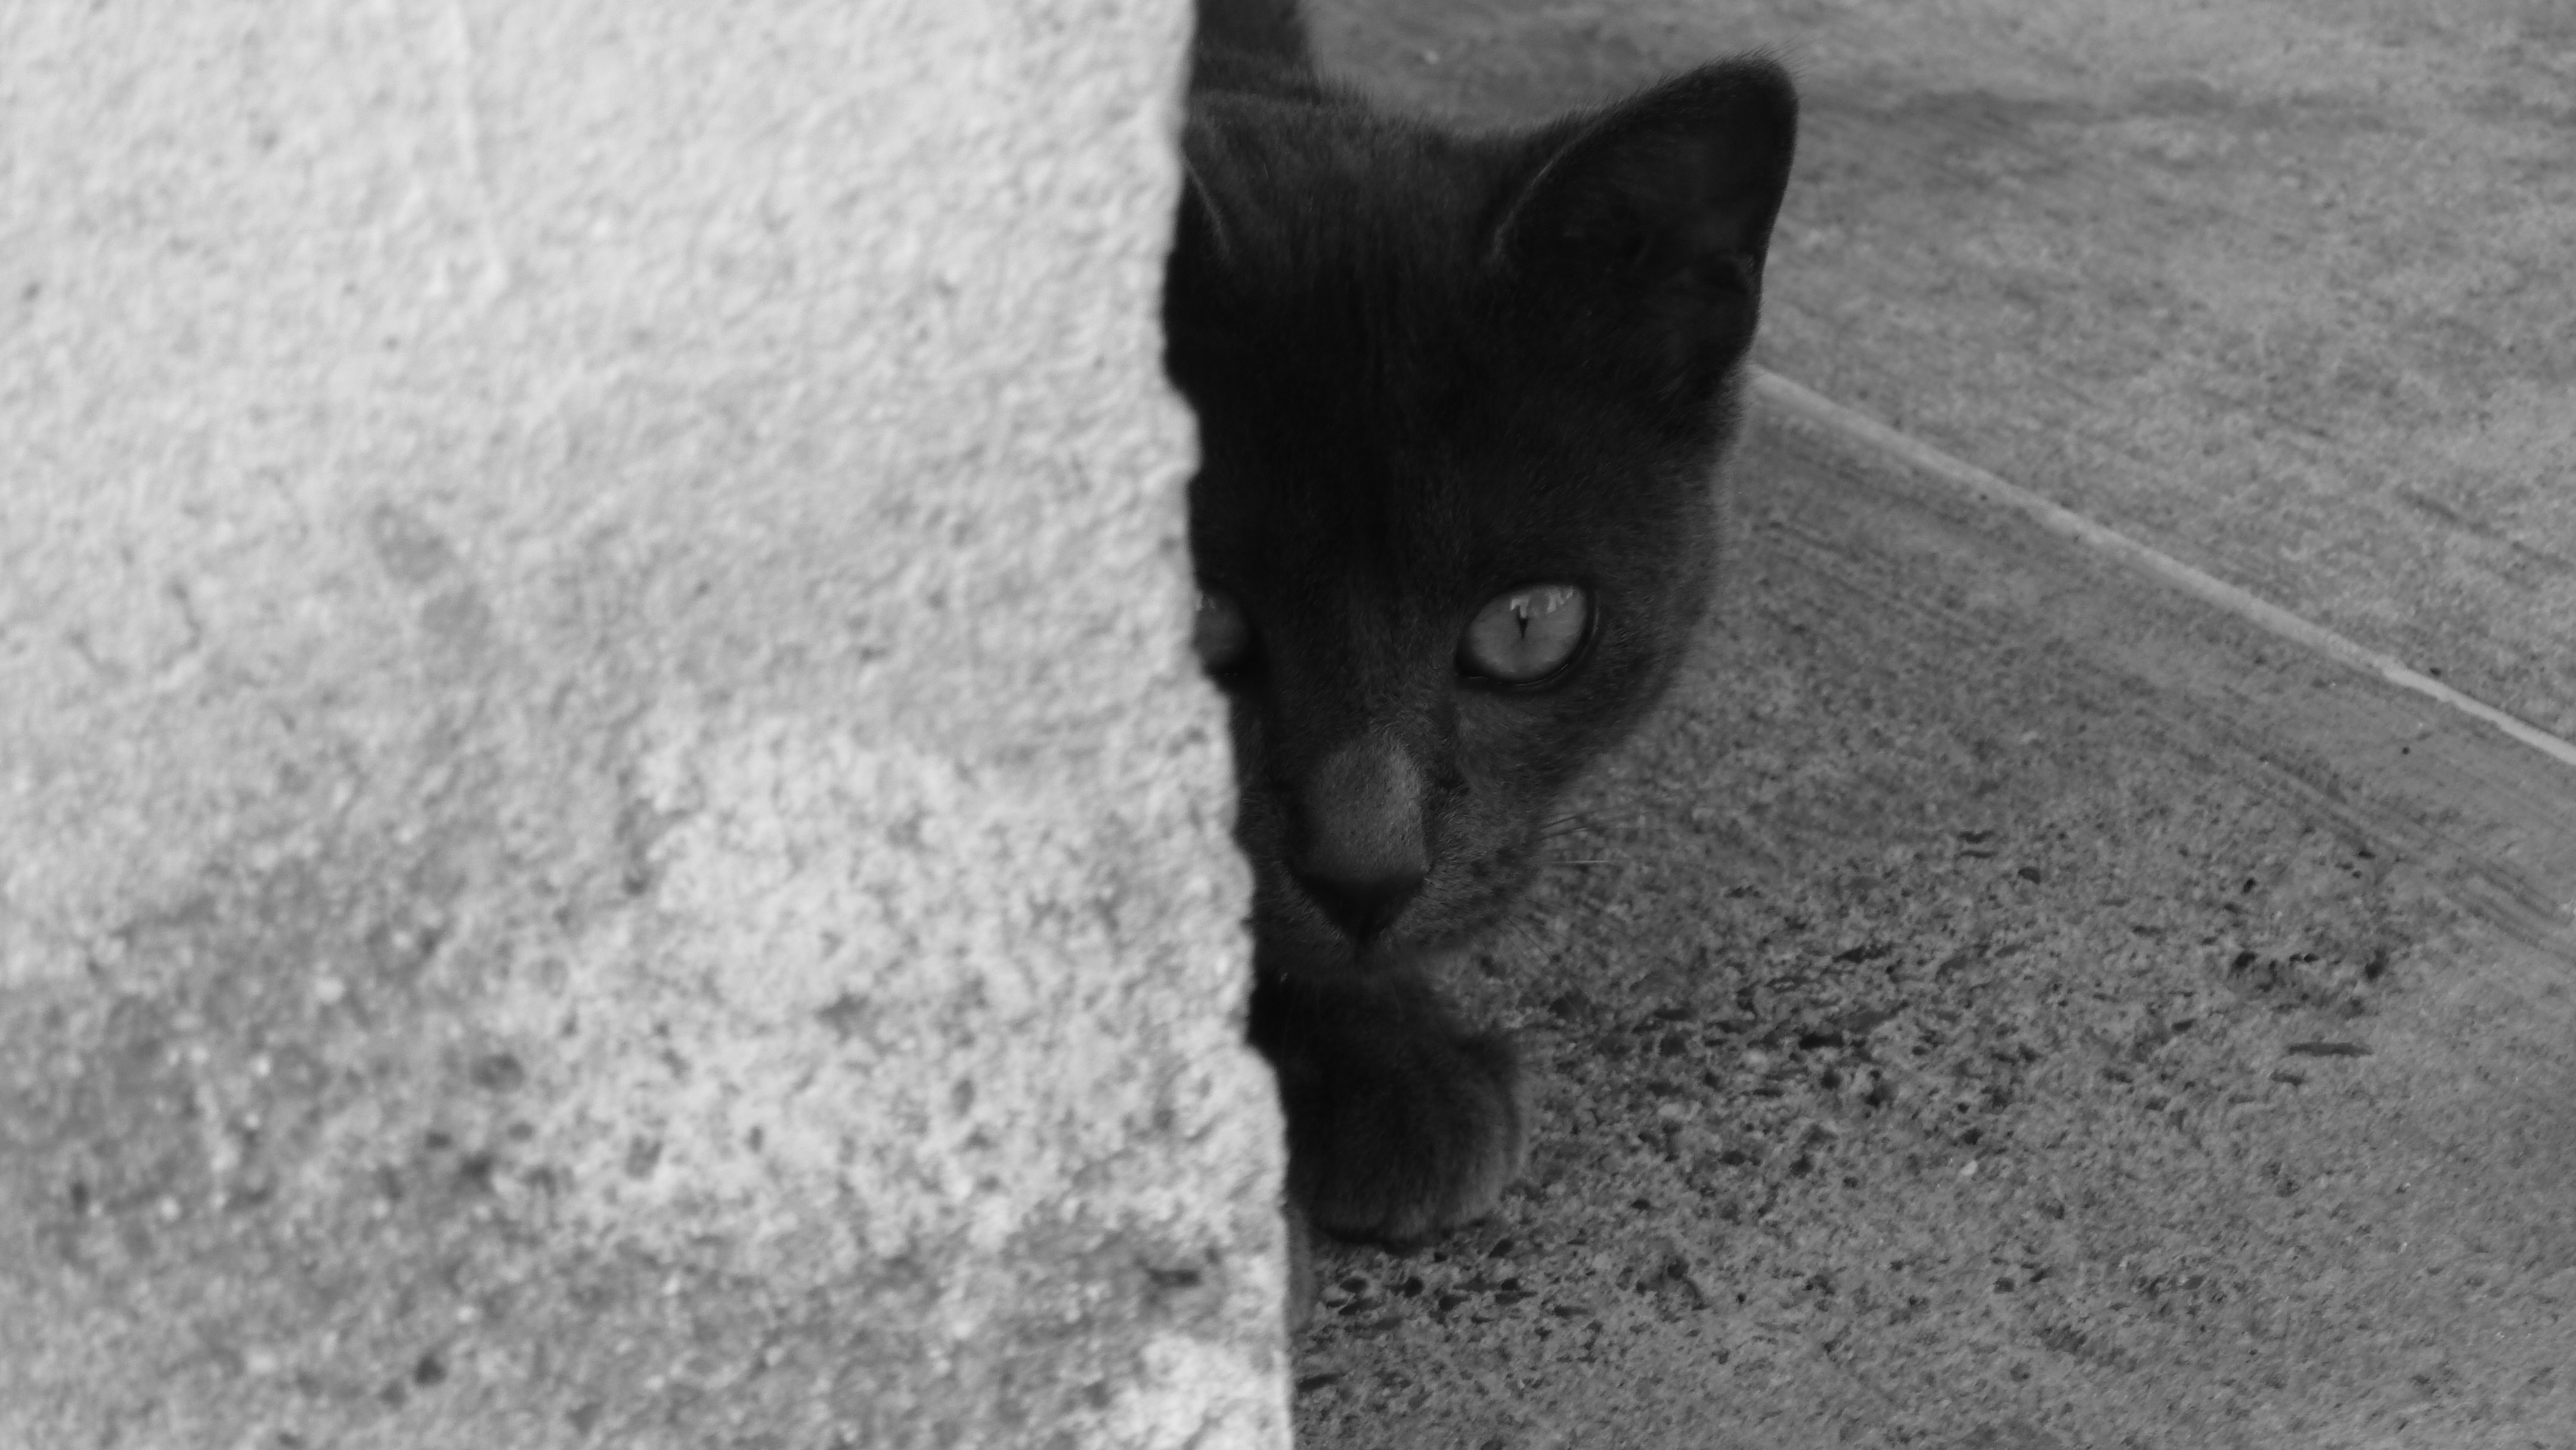
nature, black and white, white, kitten, cat, mammal, black cat, black, monochrome, whiskers, animals, vertebrate, monochrome photography, small to medium sized cats, cat like mammal